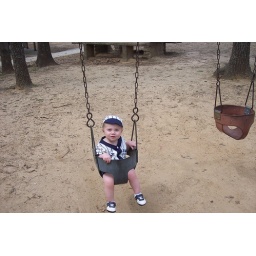
A cute little boy swinging a Wintersmith Park in Ada.